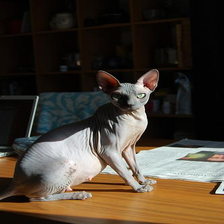
Species: cat
Breed: Sphynx